Species description

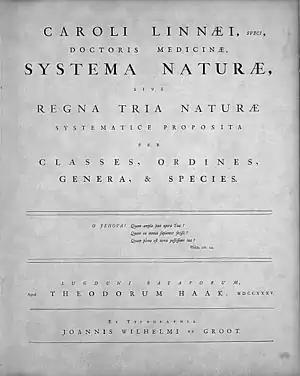
Original title page of Linnaeus's "Systema Naturae", published in 1735.

Early biologists often published entire volumes or multiple-volume works of descriptions in an attempt to catalog all known species. These catalogs typically featured extensive descriptions of each species and were often illustrated upon reprinting.